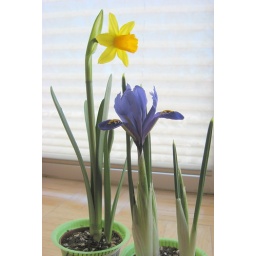
Meijer had tiny flowers in pots so I bought some. The crocus hasn't bloomed, so it isn't in the pictures.